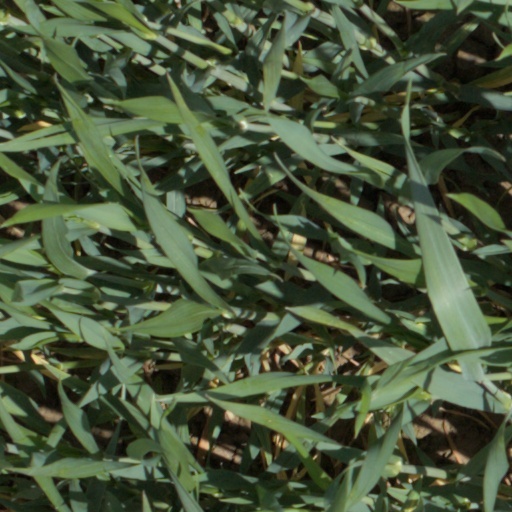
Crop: wheat